Aarhus Symposium

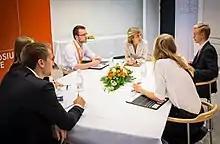
Leaders’ Forum session with Connie Hedegaard at Aarhus Symposium 2015.

Leaders’ Forum is an exclusive and intimate session where selected students discuss their essay contribution with the leader that put forth the respective challenge. Only the best essay contributions under each challenge topic qualifies for this informal session.